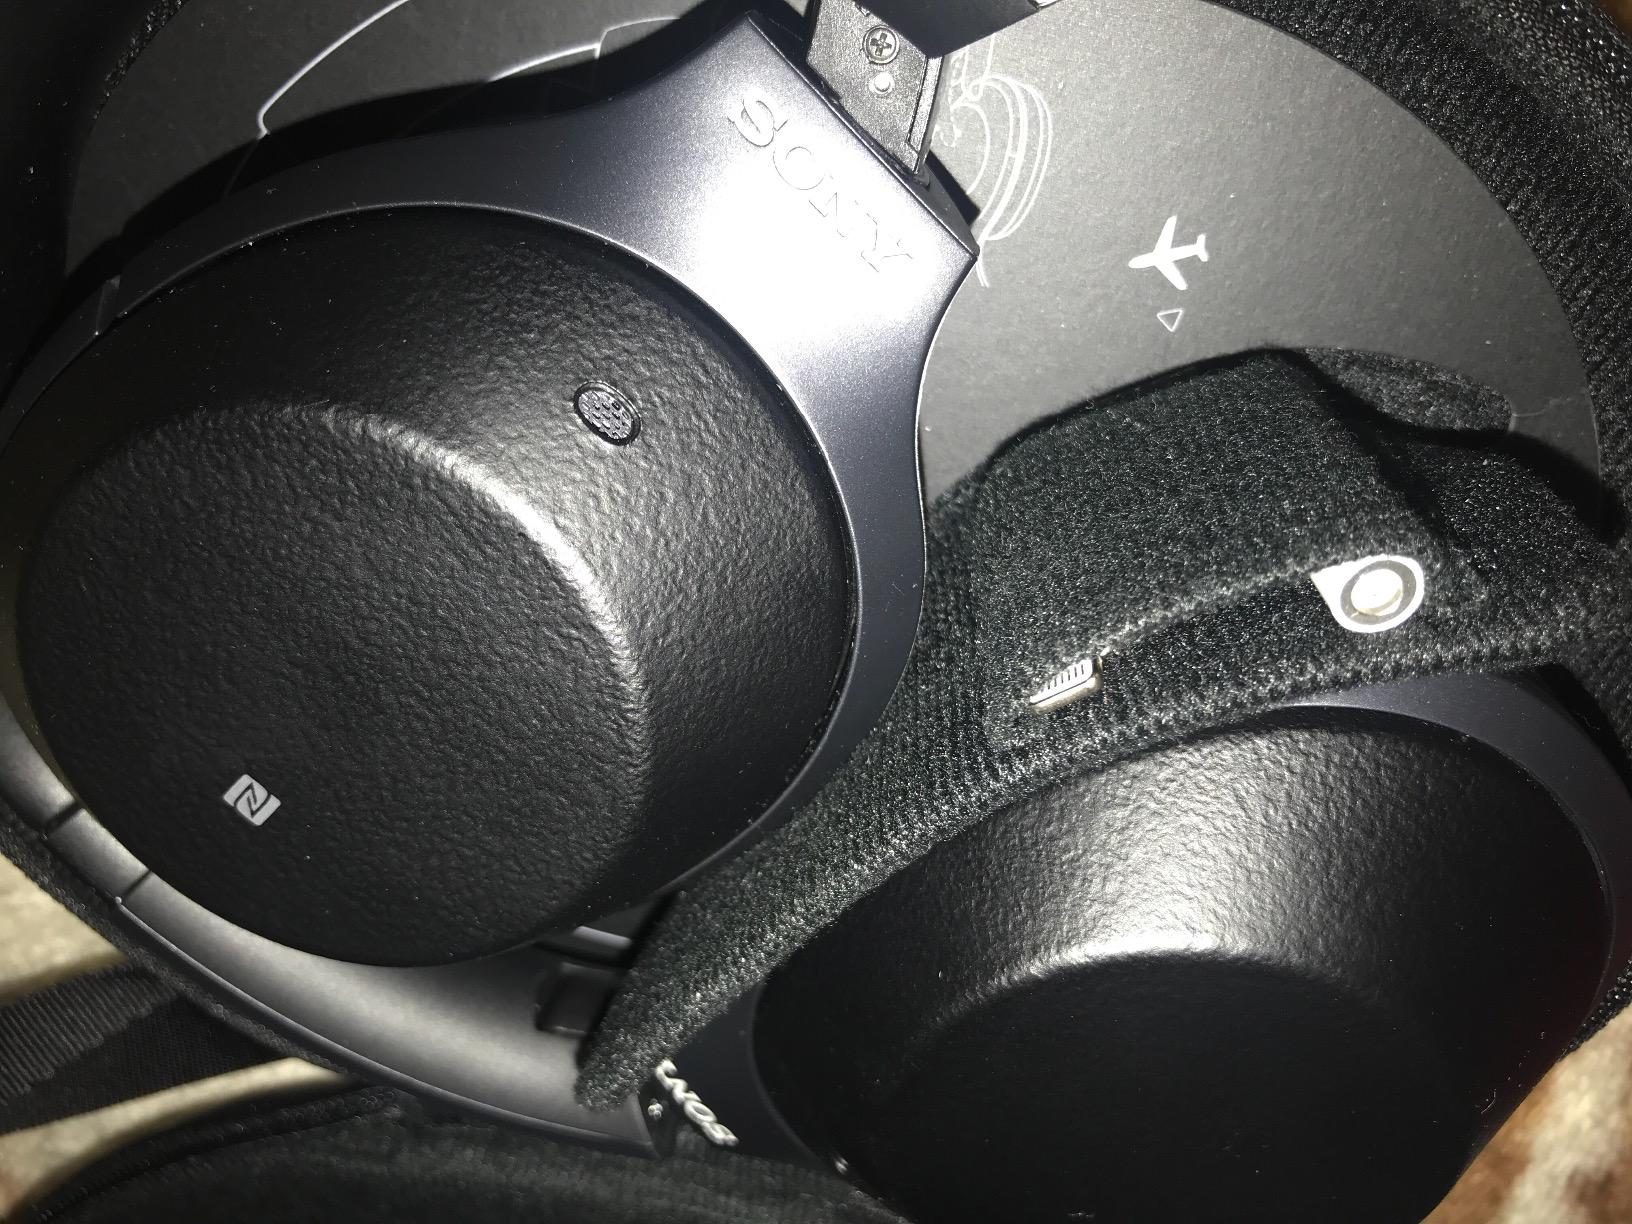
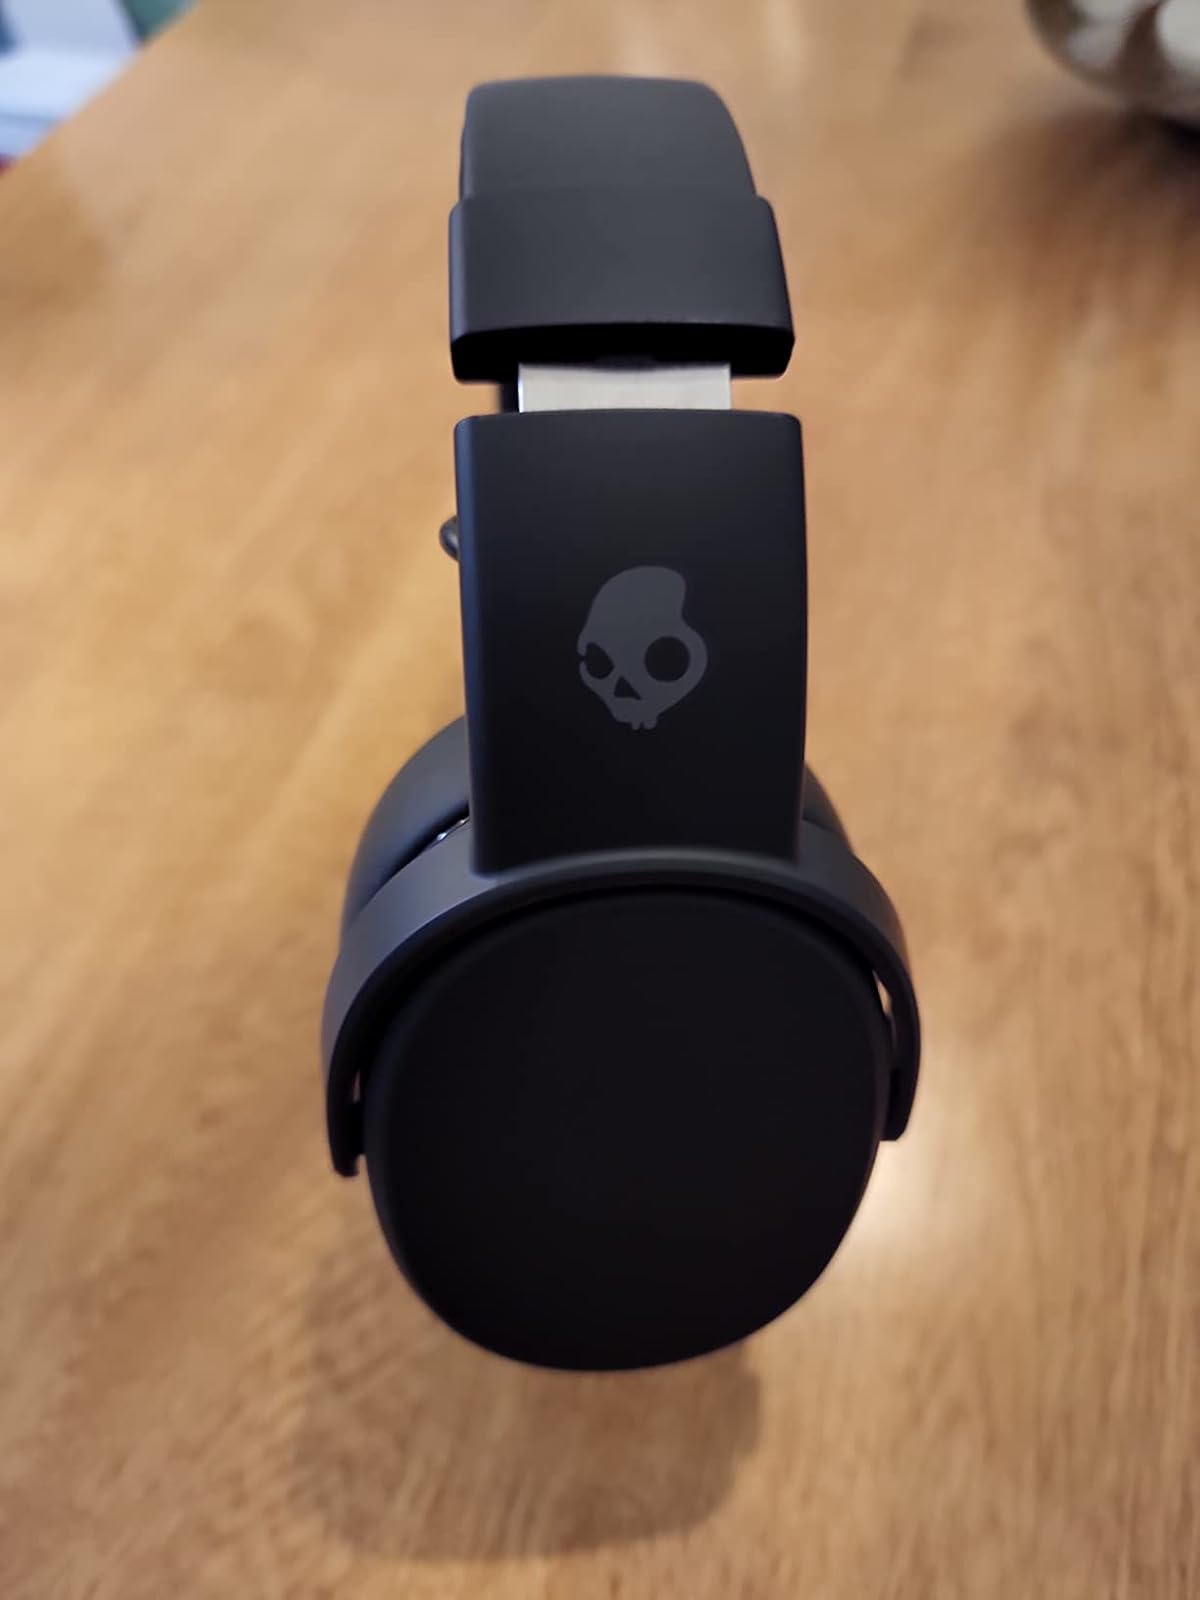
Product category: headphones
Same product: no